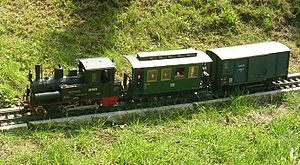
Skala 2
Tog fra LGB i miniatureparken Kleine Sächsische Schweiz.
Skala 2 eller spor 2 er modeltog i størrelsesforholdet 1:22,5. Standardsporvidden svarende til normalspor er på 64 mm, men i praksis er sporvidden 45 mm svarende til meterspor væsentligt mere udbredt. Denne variant kaldes for skala 2m eller spor 2m men markedsføres også af flere producenter som skala G eller spor G, hvor G står for det tyske ord groß, stor. Ved skala G gås dog af og til på kompromis med størrelsesforholdet, idet nogle modeller er forstørrede udgaver af tog, der i virkeligheden kører på 750 eller 760 mm sporvidde eller modsat er formindskede udgaver af tog til normalspor.